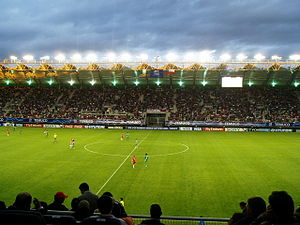
Copa América 2015 / Stadioner
Estadio Germán Becker
Copa América 2015 blev afholdt i Chile i perioden fra den 11. juni til den 4. juli 2015. Turneringen blev arrangeret af CONMEBOL, der er Sydamerikas fodboldforbund.